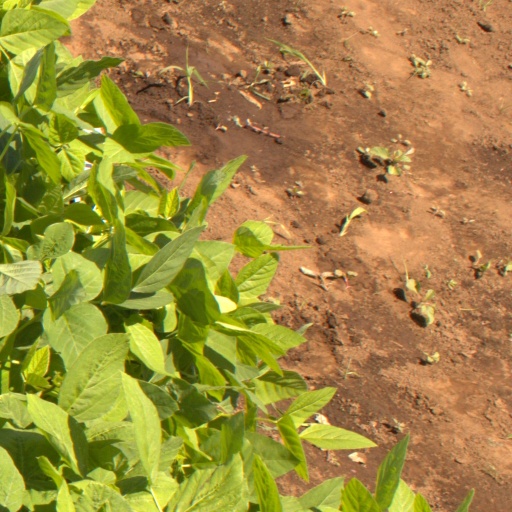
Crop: soybean